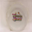
Label: plate